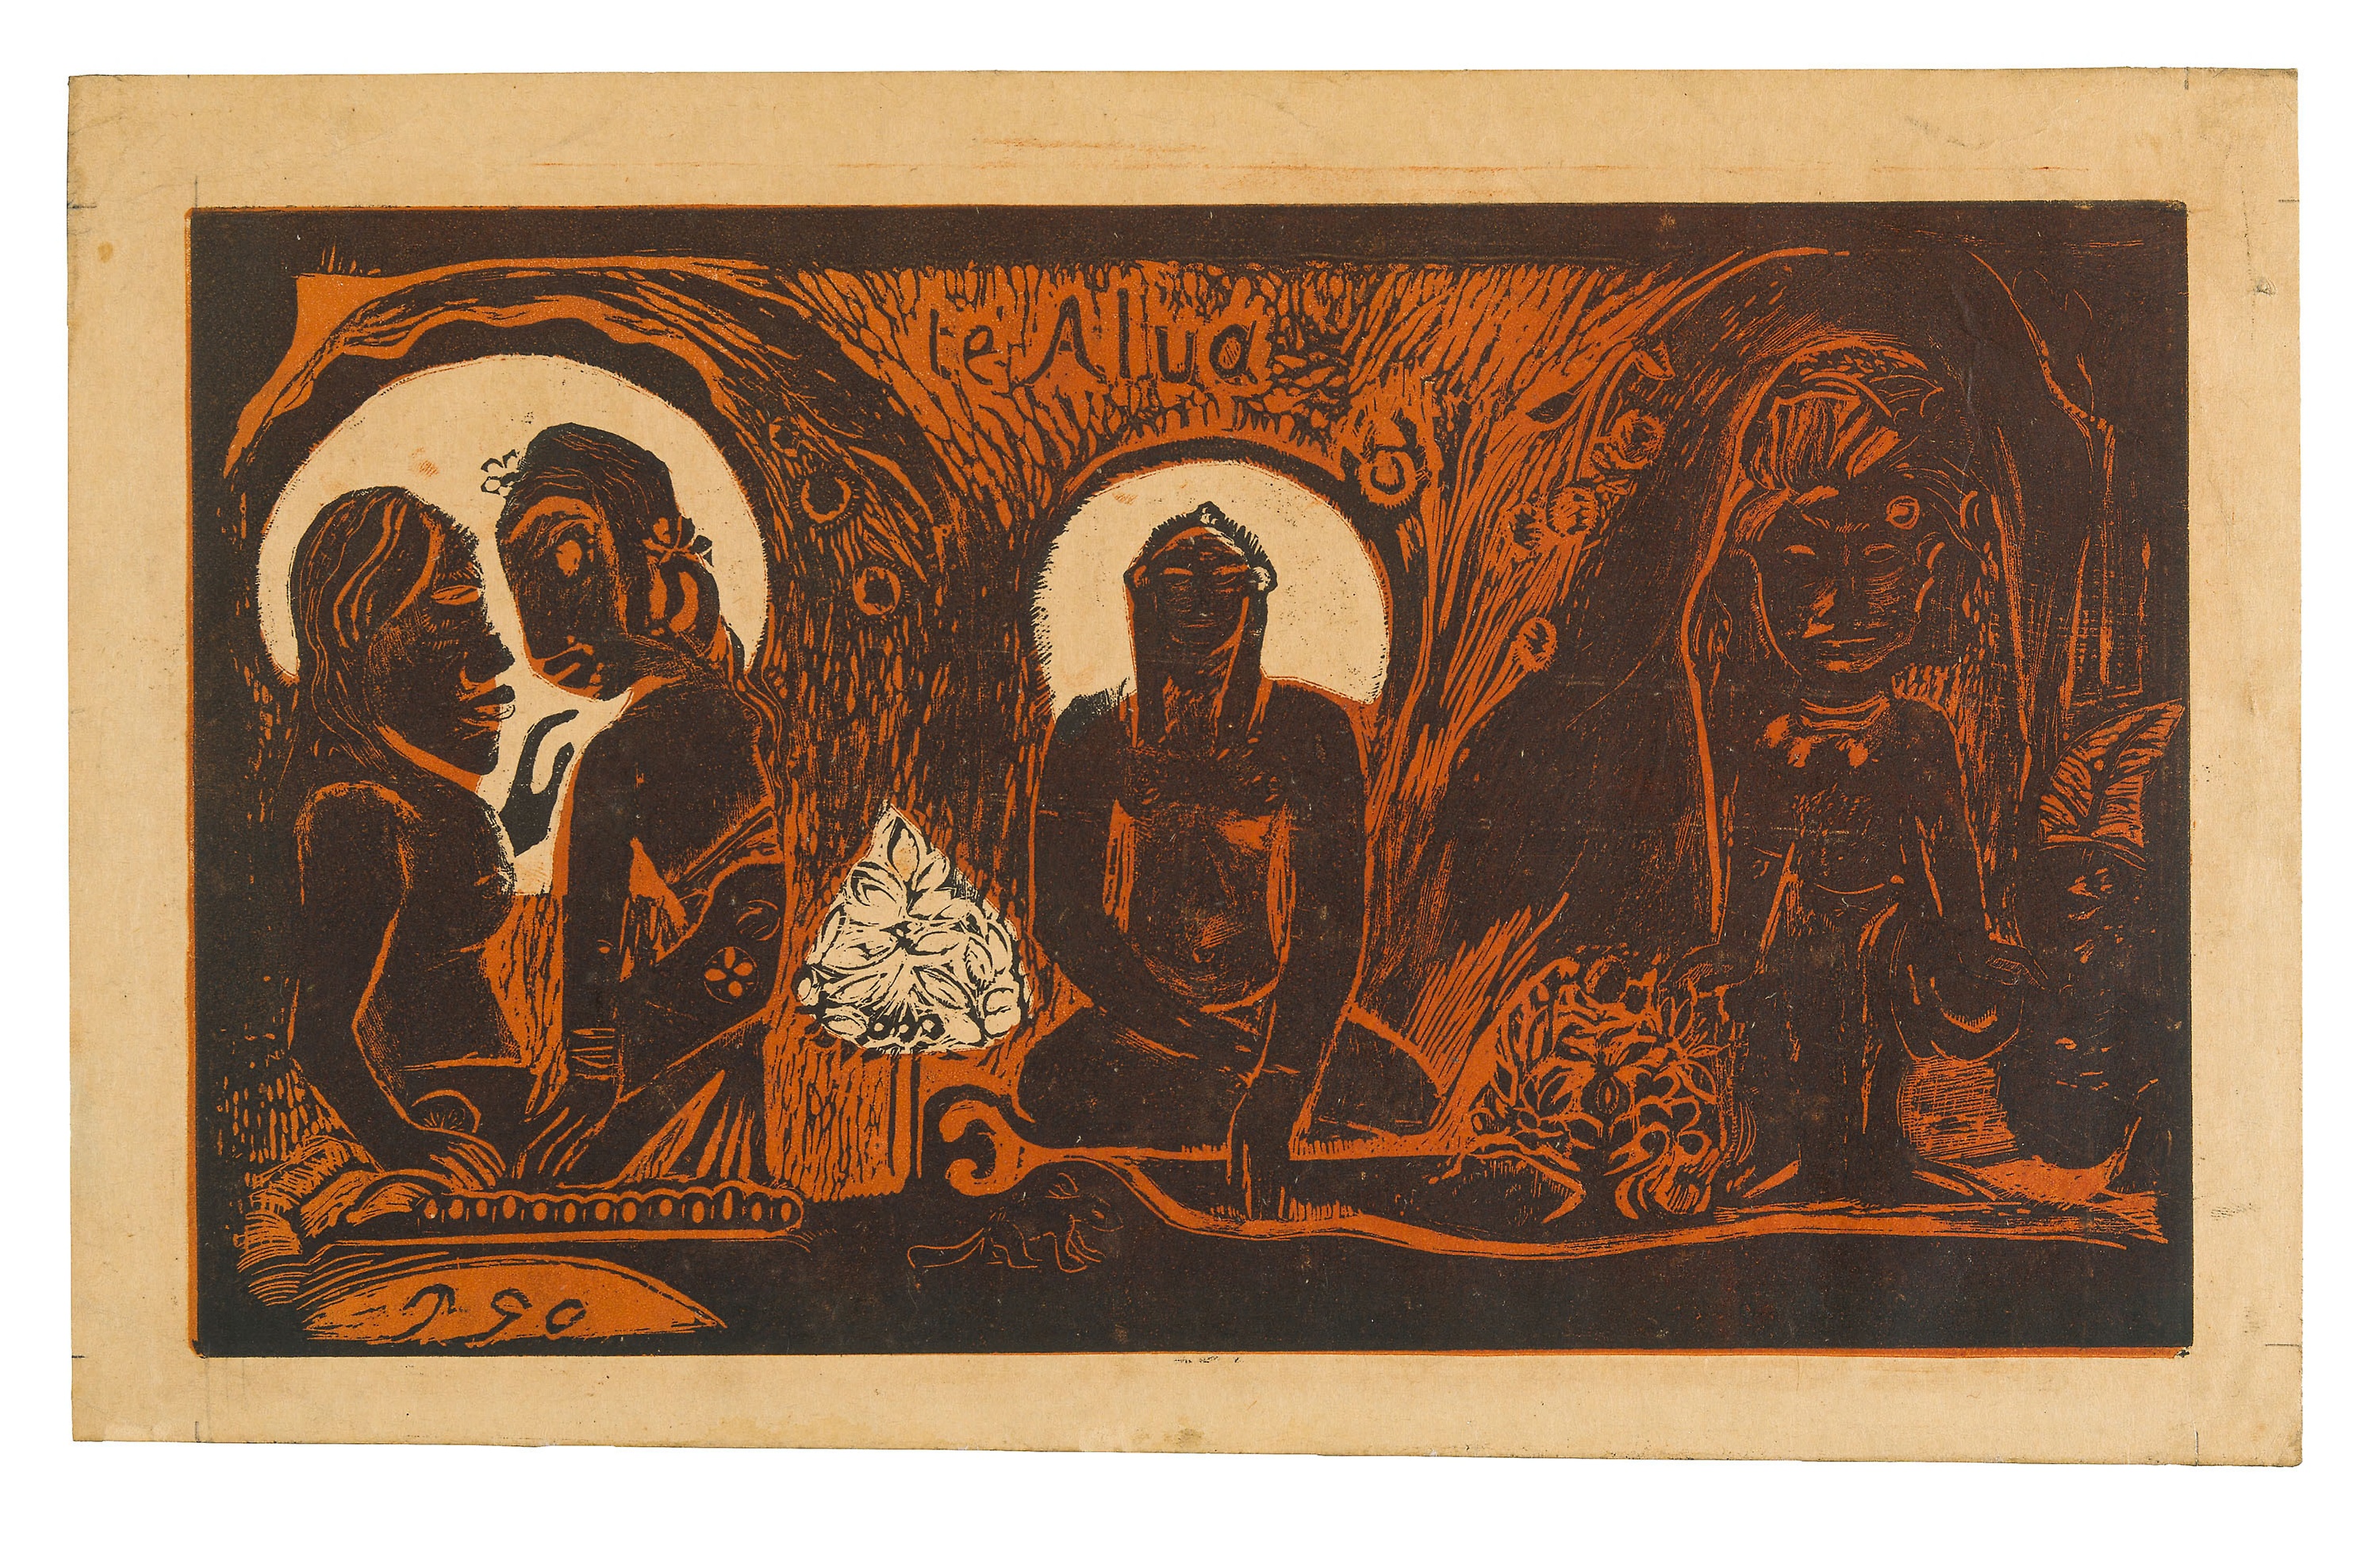
art, picture frame, modern art, painting, font, illustration, artwork